Brides (2014 film)

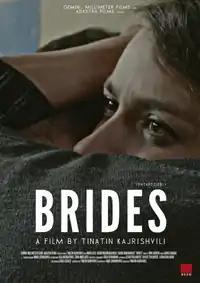
Film poster

Brides (transliterated "Patardzlebi") is a 2014 Georgian-French film directed by Tinatin Kajrishvili. and produced by Gemini, Millimeter Films and ADASTRA Films.